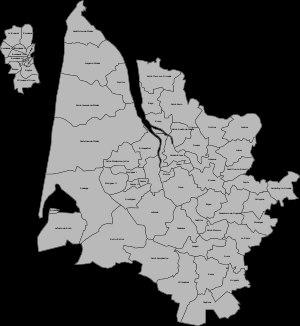
Le département de la Gironde compte 33 cantons depuis le redécoupage cantonal de 2014, répartis entre six arrondissements. Entre 1982 et 2014 le département a compté jusqu'à 63 cantons.